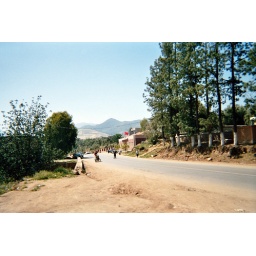
road in the Atlas mountains